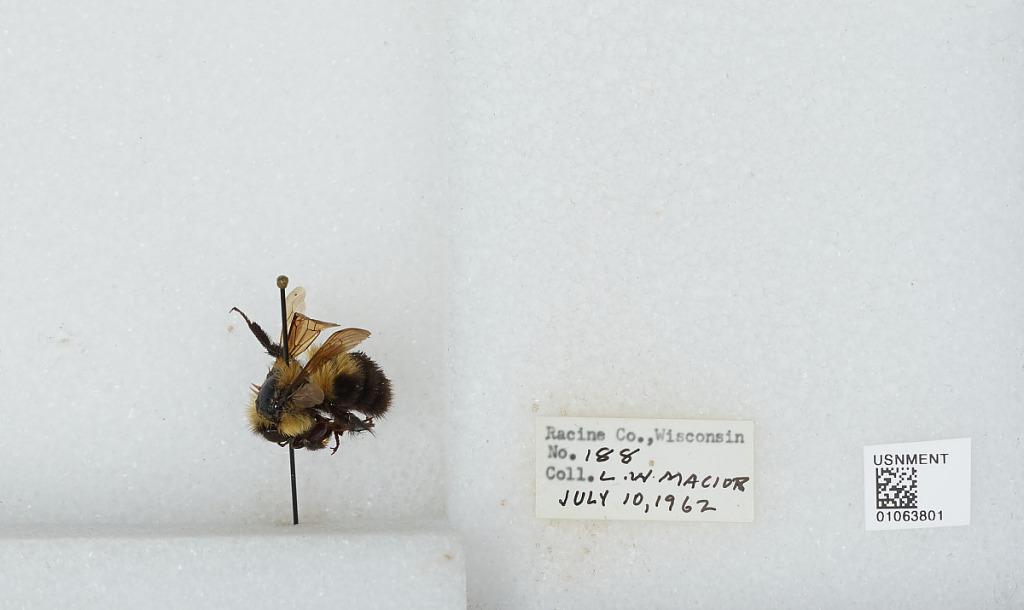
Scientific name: Bombus (Pyrobombus) bimaculatus Cresson
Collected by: L. Macior
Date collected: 1962-7-10
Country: United States
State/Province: Wisconsin
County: Racine
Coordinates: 42.78, -87.76